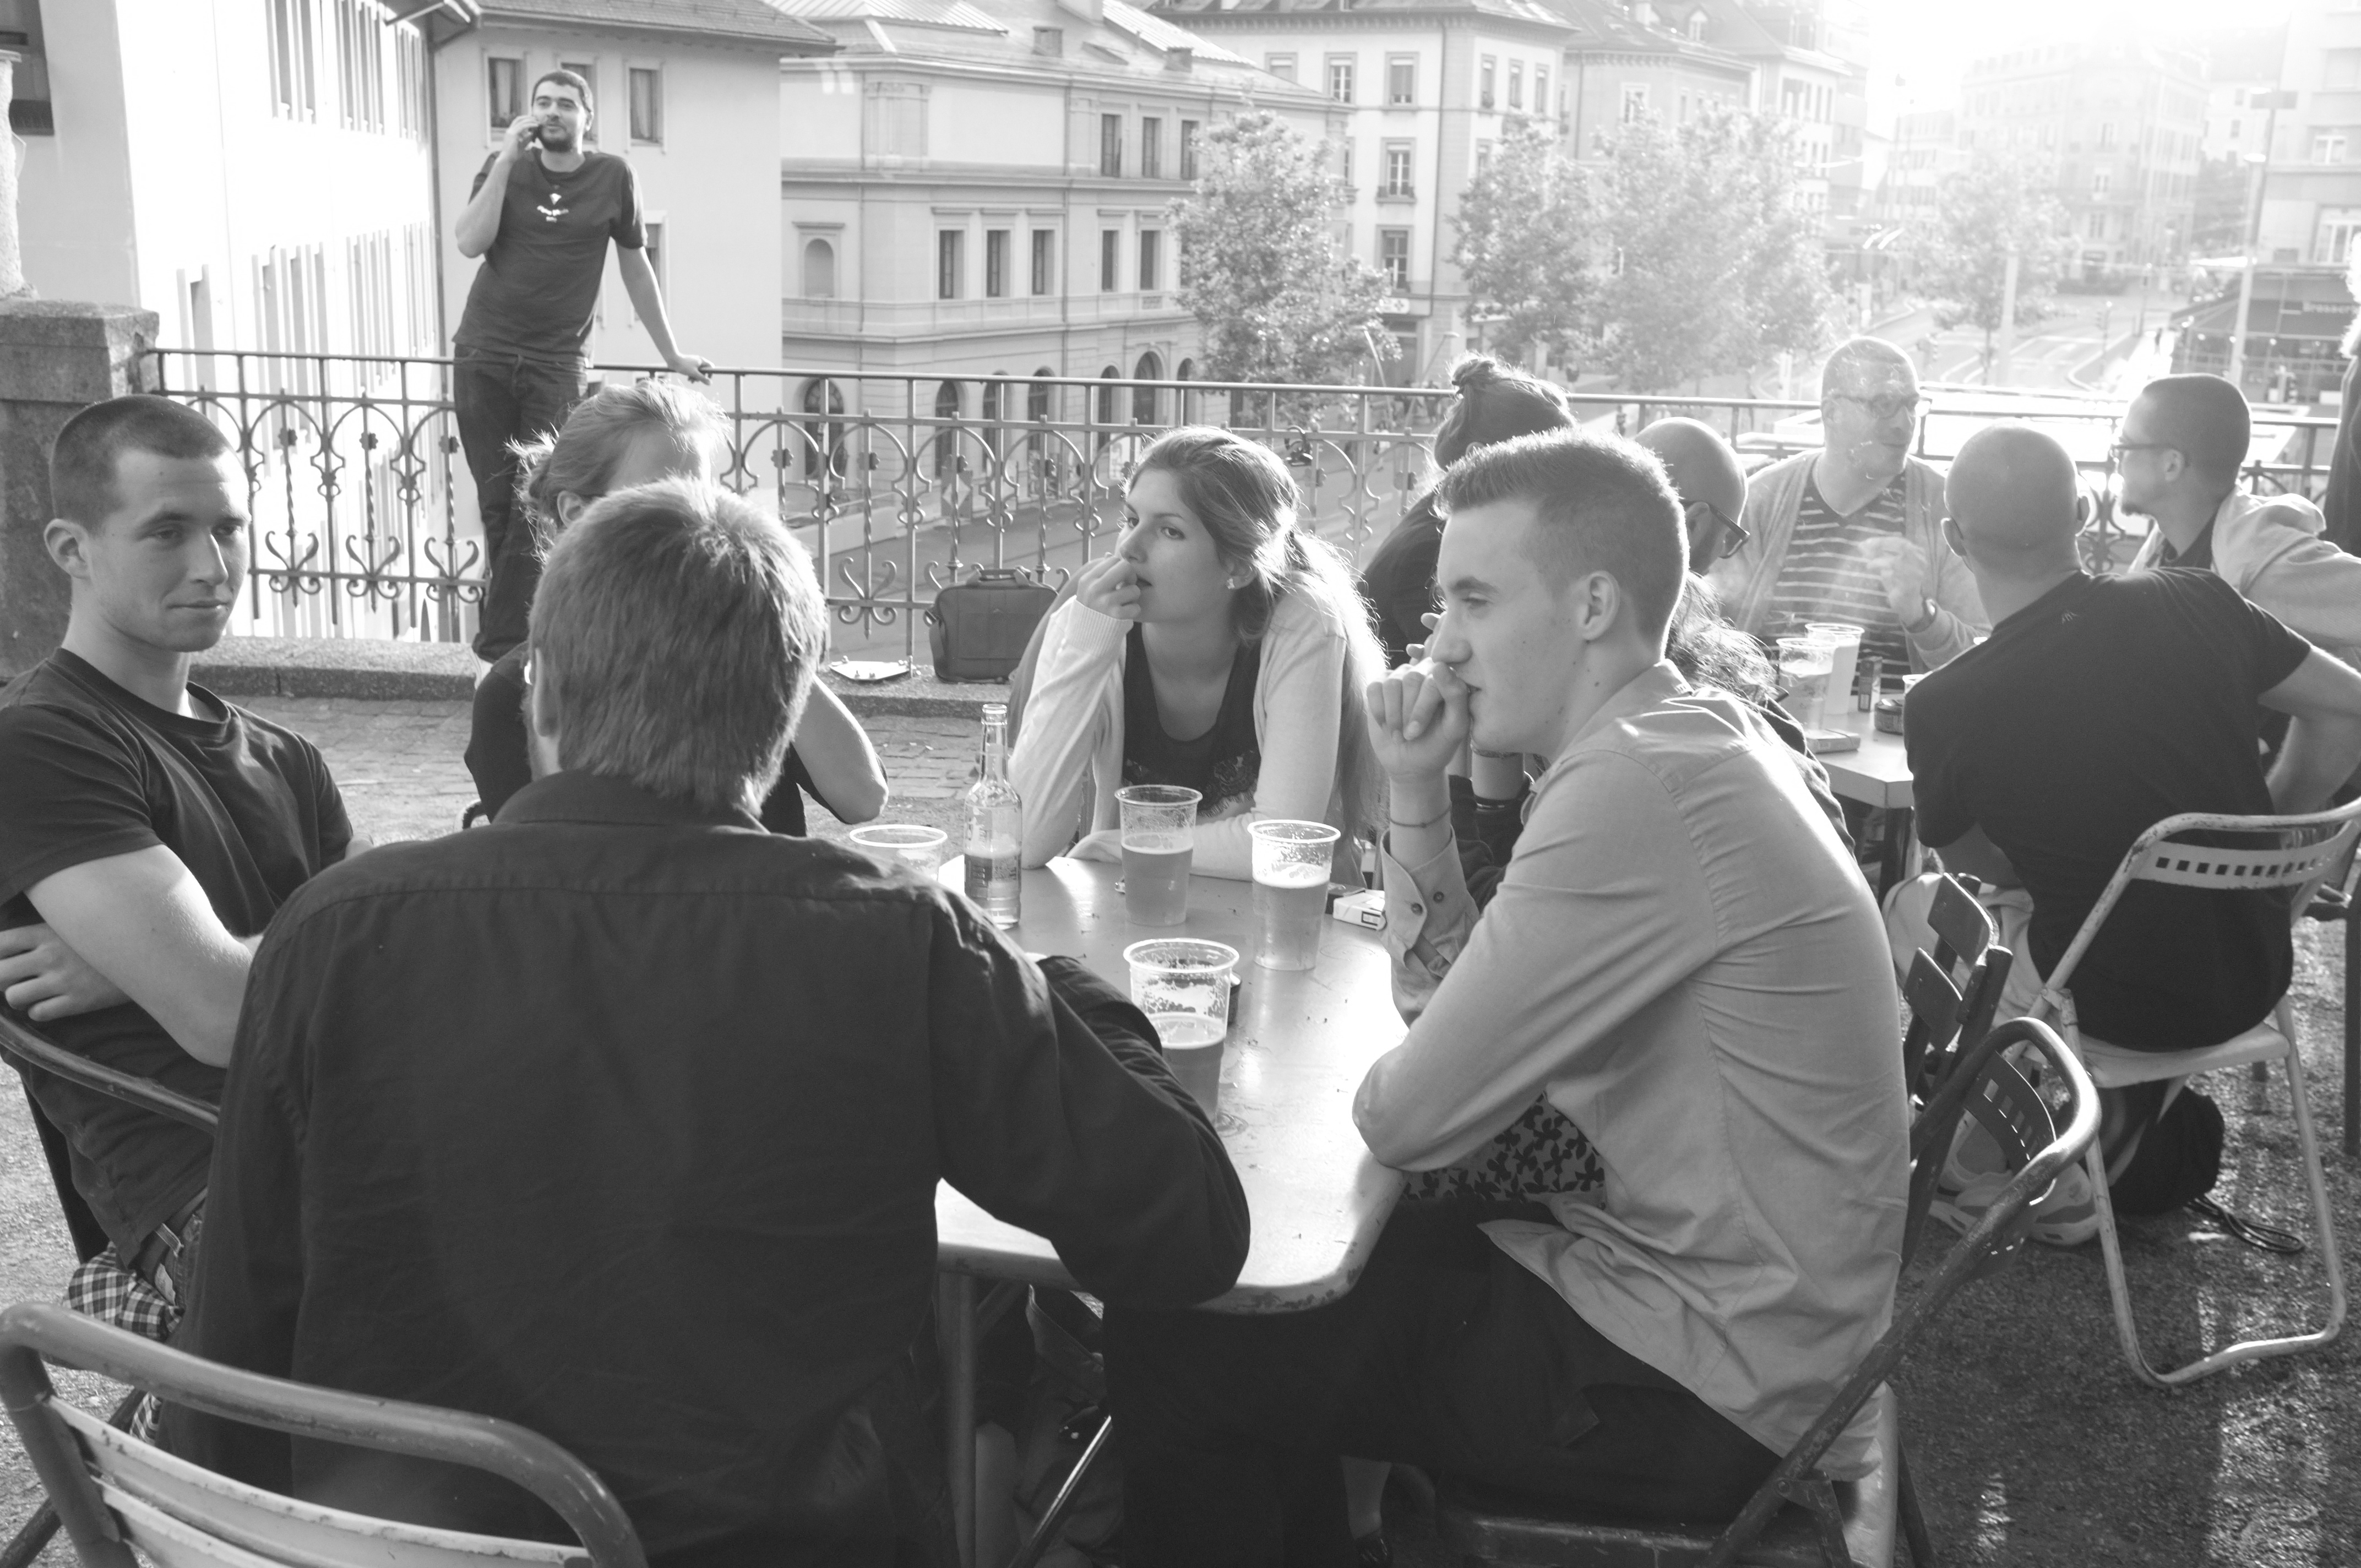
black and white, people, road, street, urban, crowd, fujifilm, monochrome, bw, blackandwhite, 2012, x100, photograph, switzerland, fuji, finepixx100, lausanne, monochrome photography, social group